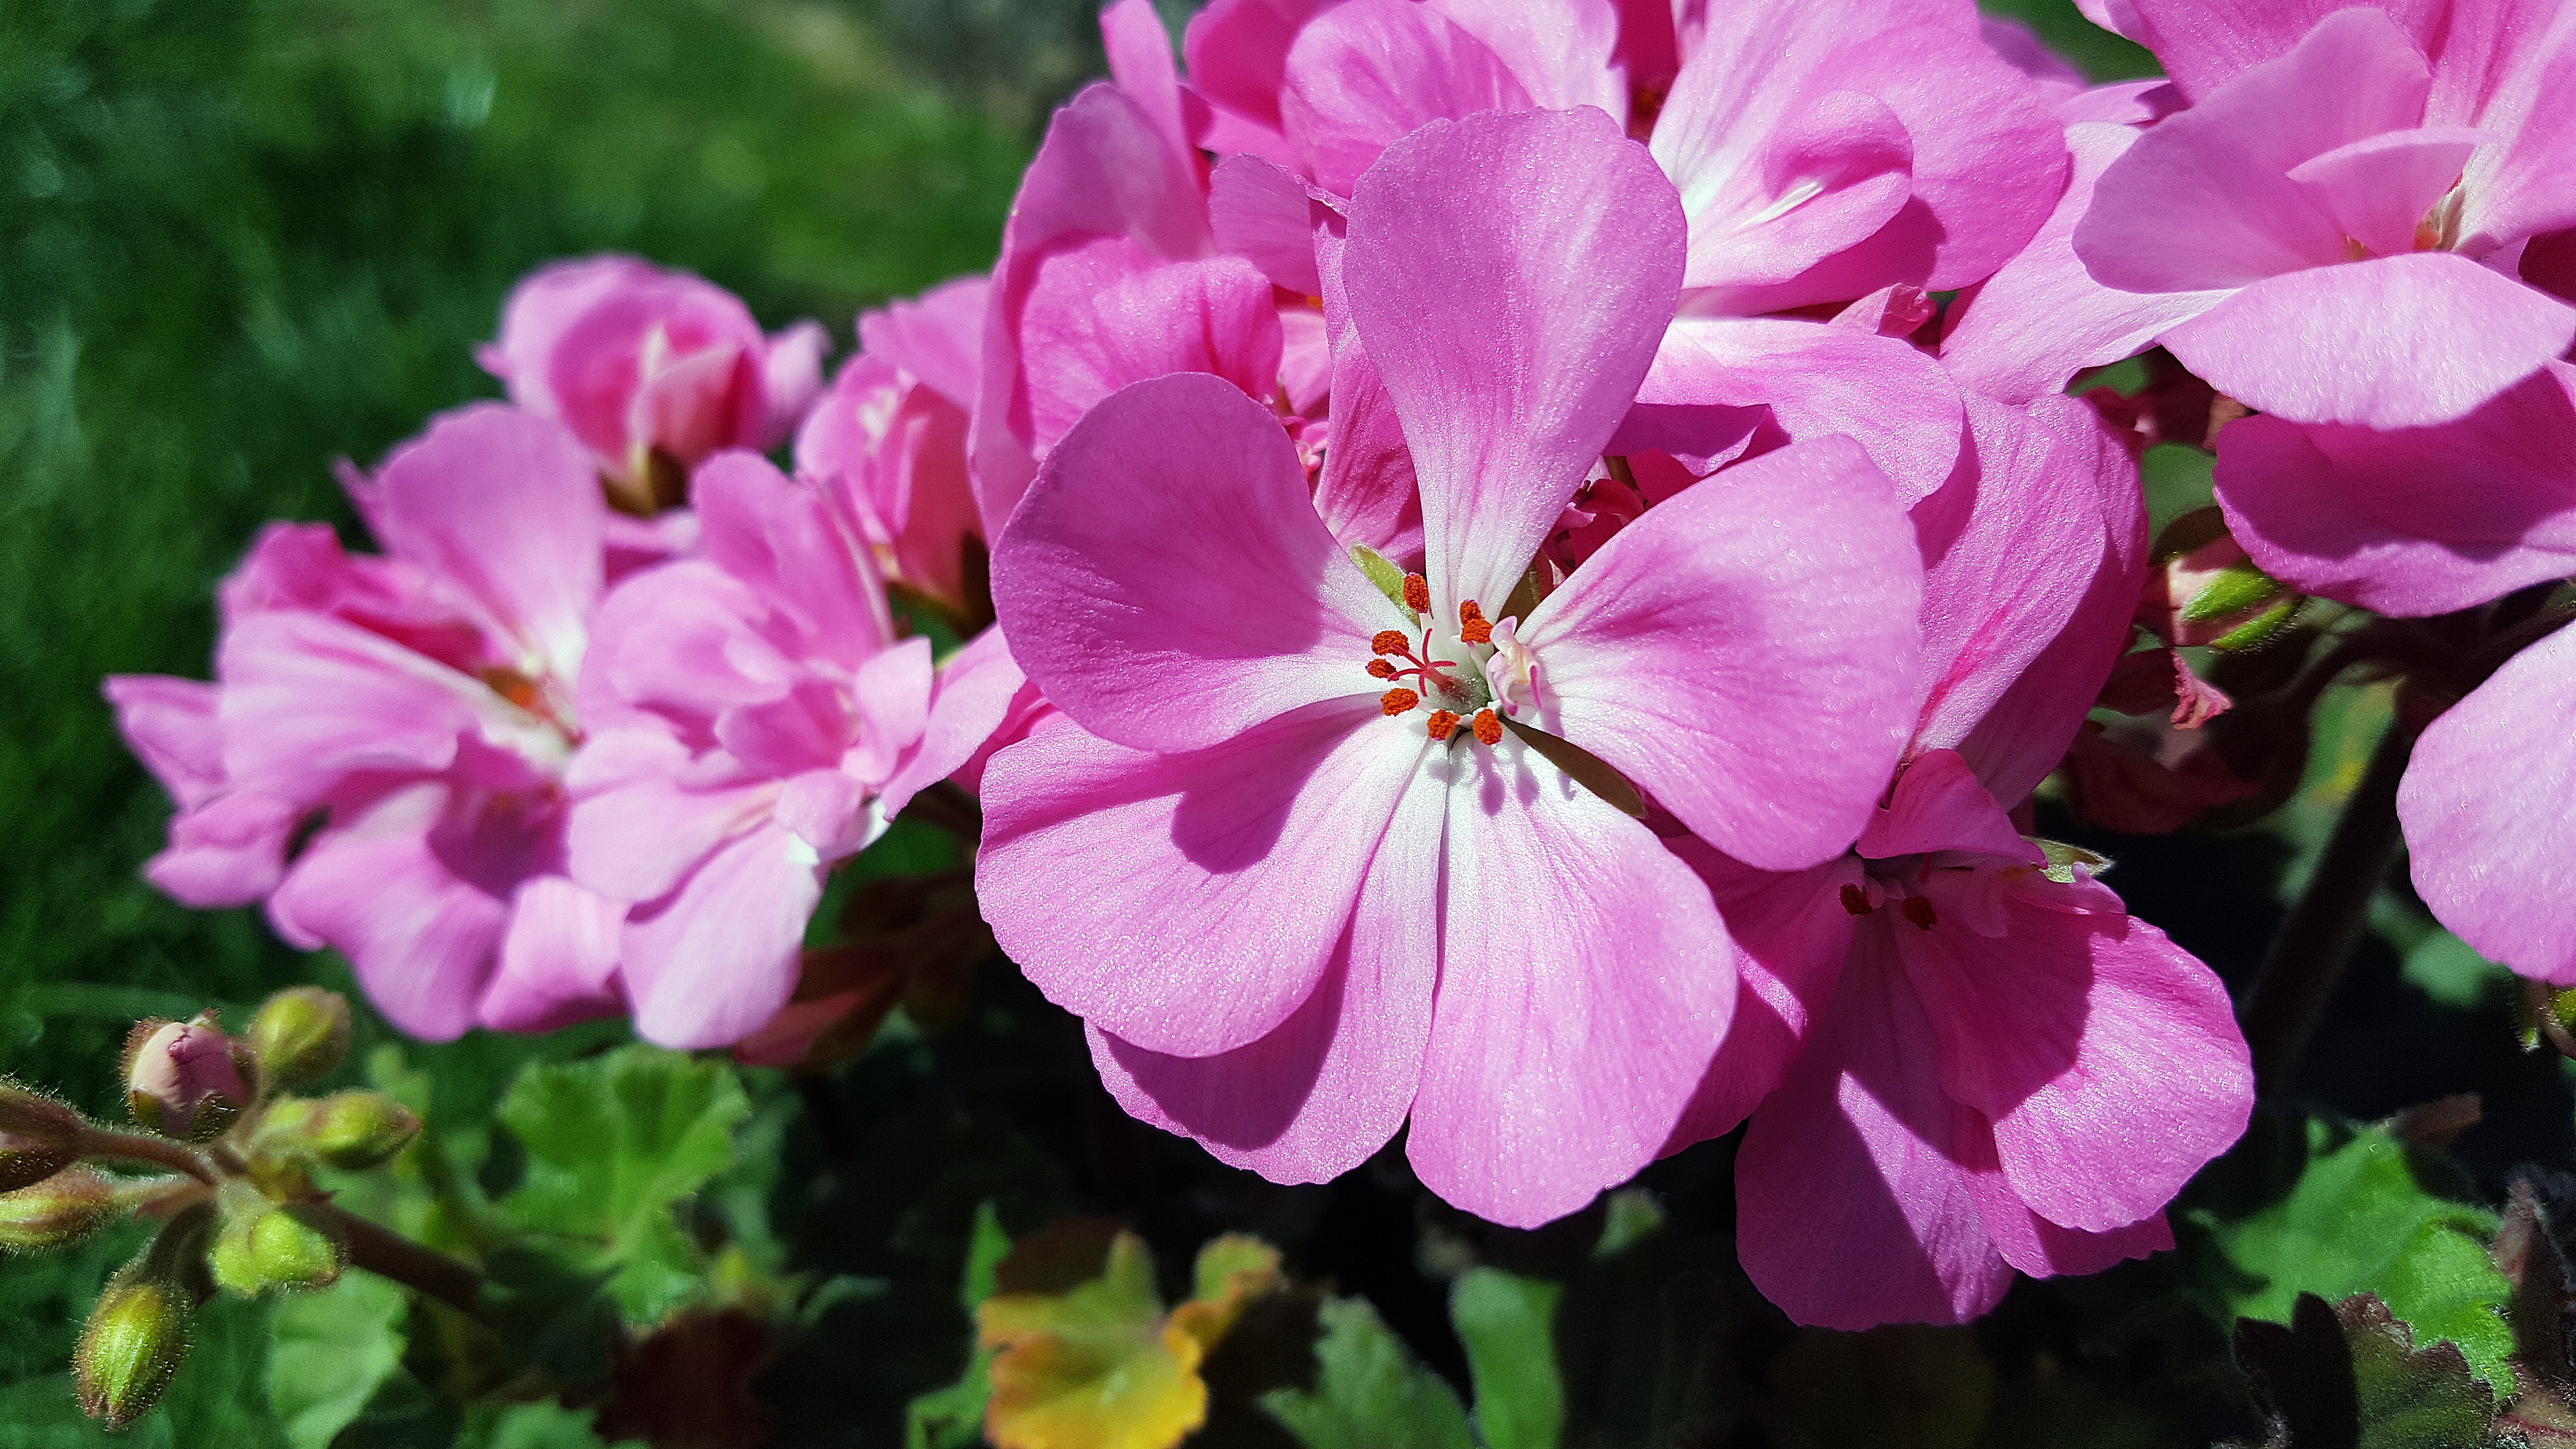
nature, blossom, plant, flower, petal, bloom, natural, botany, blooming, garden, pink, flora, perennial, wildflower, flowers, geranium, shrub, springtime, flowering, cranesbill, pelargonium, pink flower, macro photography, garden flower, flowering plant, geraniums, geraniaceae, pot flower, geranium flower, annual plant, pink geranium, land plant, geraniales, storksbills, cranesbills, geranium flower pictures, geranium flower images, geranium plant